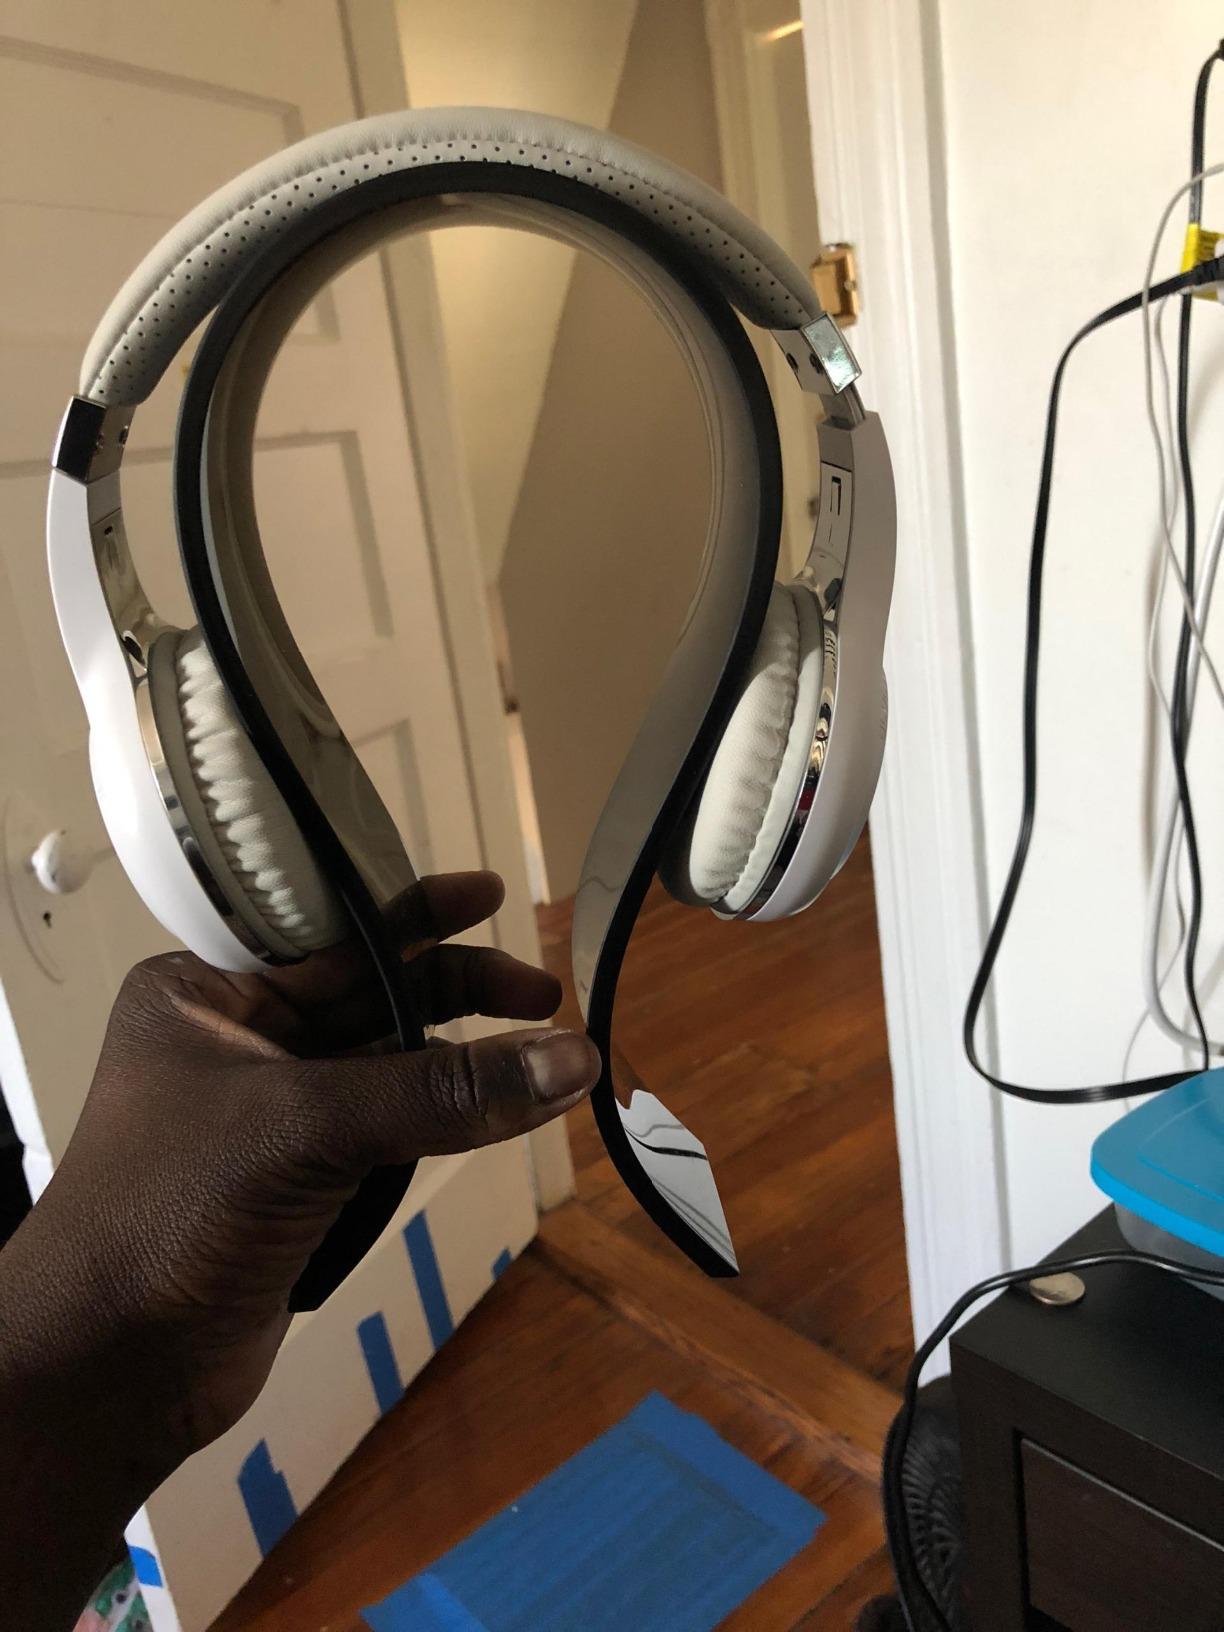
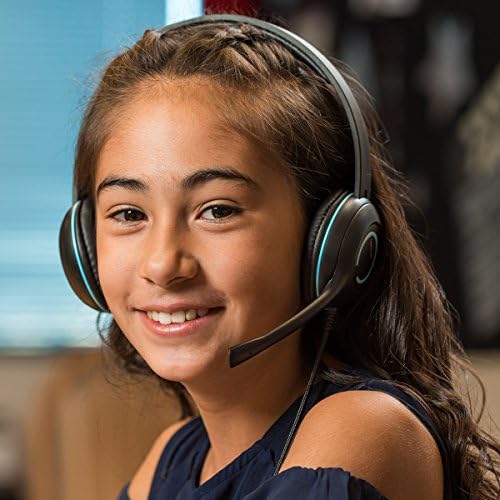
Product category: headphones
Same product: no